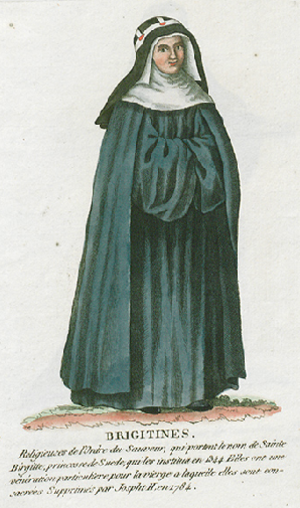
Collection de costumes de tous les ordres monastiques, supprimés à differentes époques, dans la ci-devant Belgique, Bruxelles, Philippe Joseph Maillart et sœur, 1811
L’Ordre du Très Saint-Sauveur ou Ordre de Sainte-Brigitte, O.Ss.S., est un ordre religieux monastique catholique fondé en 1344 en Suède par Sainte Brigitte et poursuivi par sainte Élisabeth Hesselblad.